Dominion Law Reports

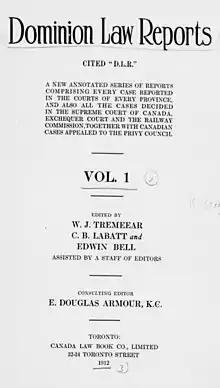
Cover page of the first volume of the Dominion Law Reports, 1912.

The Dominion Law Reports (DLR) is a Canadian law report, first published in 1912. The report is published by Canada Law Book Ltd. It contains select reports of cases from both federal and provincial courts in all areas of law. Its early editors included W. J. Tremeaar and Robert Willes Chitty, the son of British jurist Thomas Willes Chitty, editor of Halsbury's.